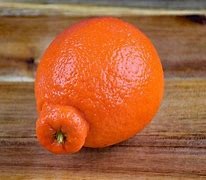
Label: mandarine